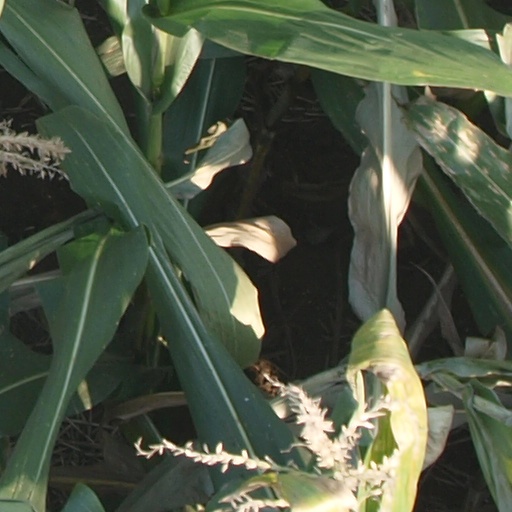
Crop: maize; corn